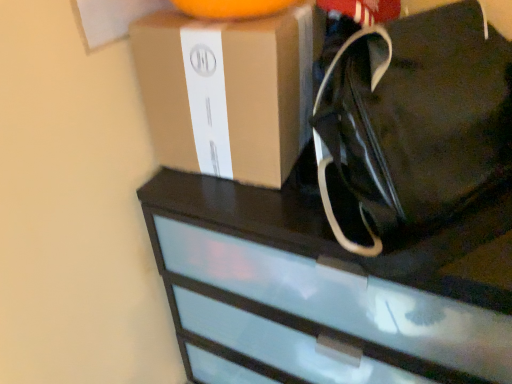
Question: From a real-world perspective, locate the tote bag positioned vertically above the brown cardboard box at upper center. Please provide its 2D coordinates.
Answer: [(0.811, 0.310)]